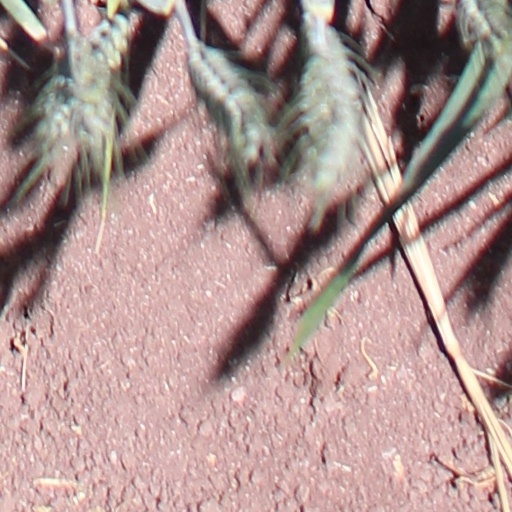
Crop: wheat